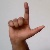
The image shows a hand gesture representing the letter 'L' in Indian Sign Language.